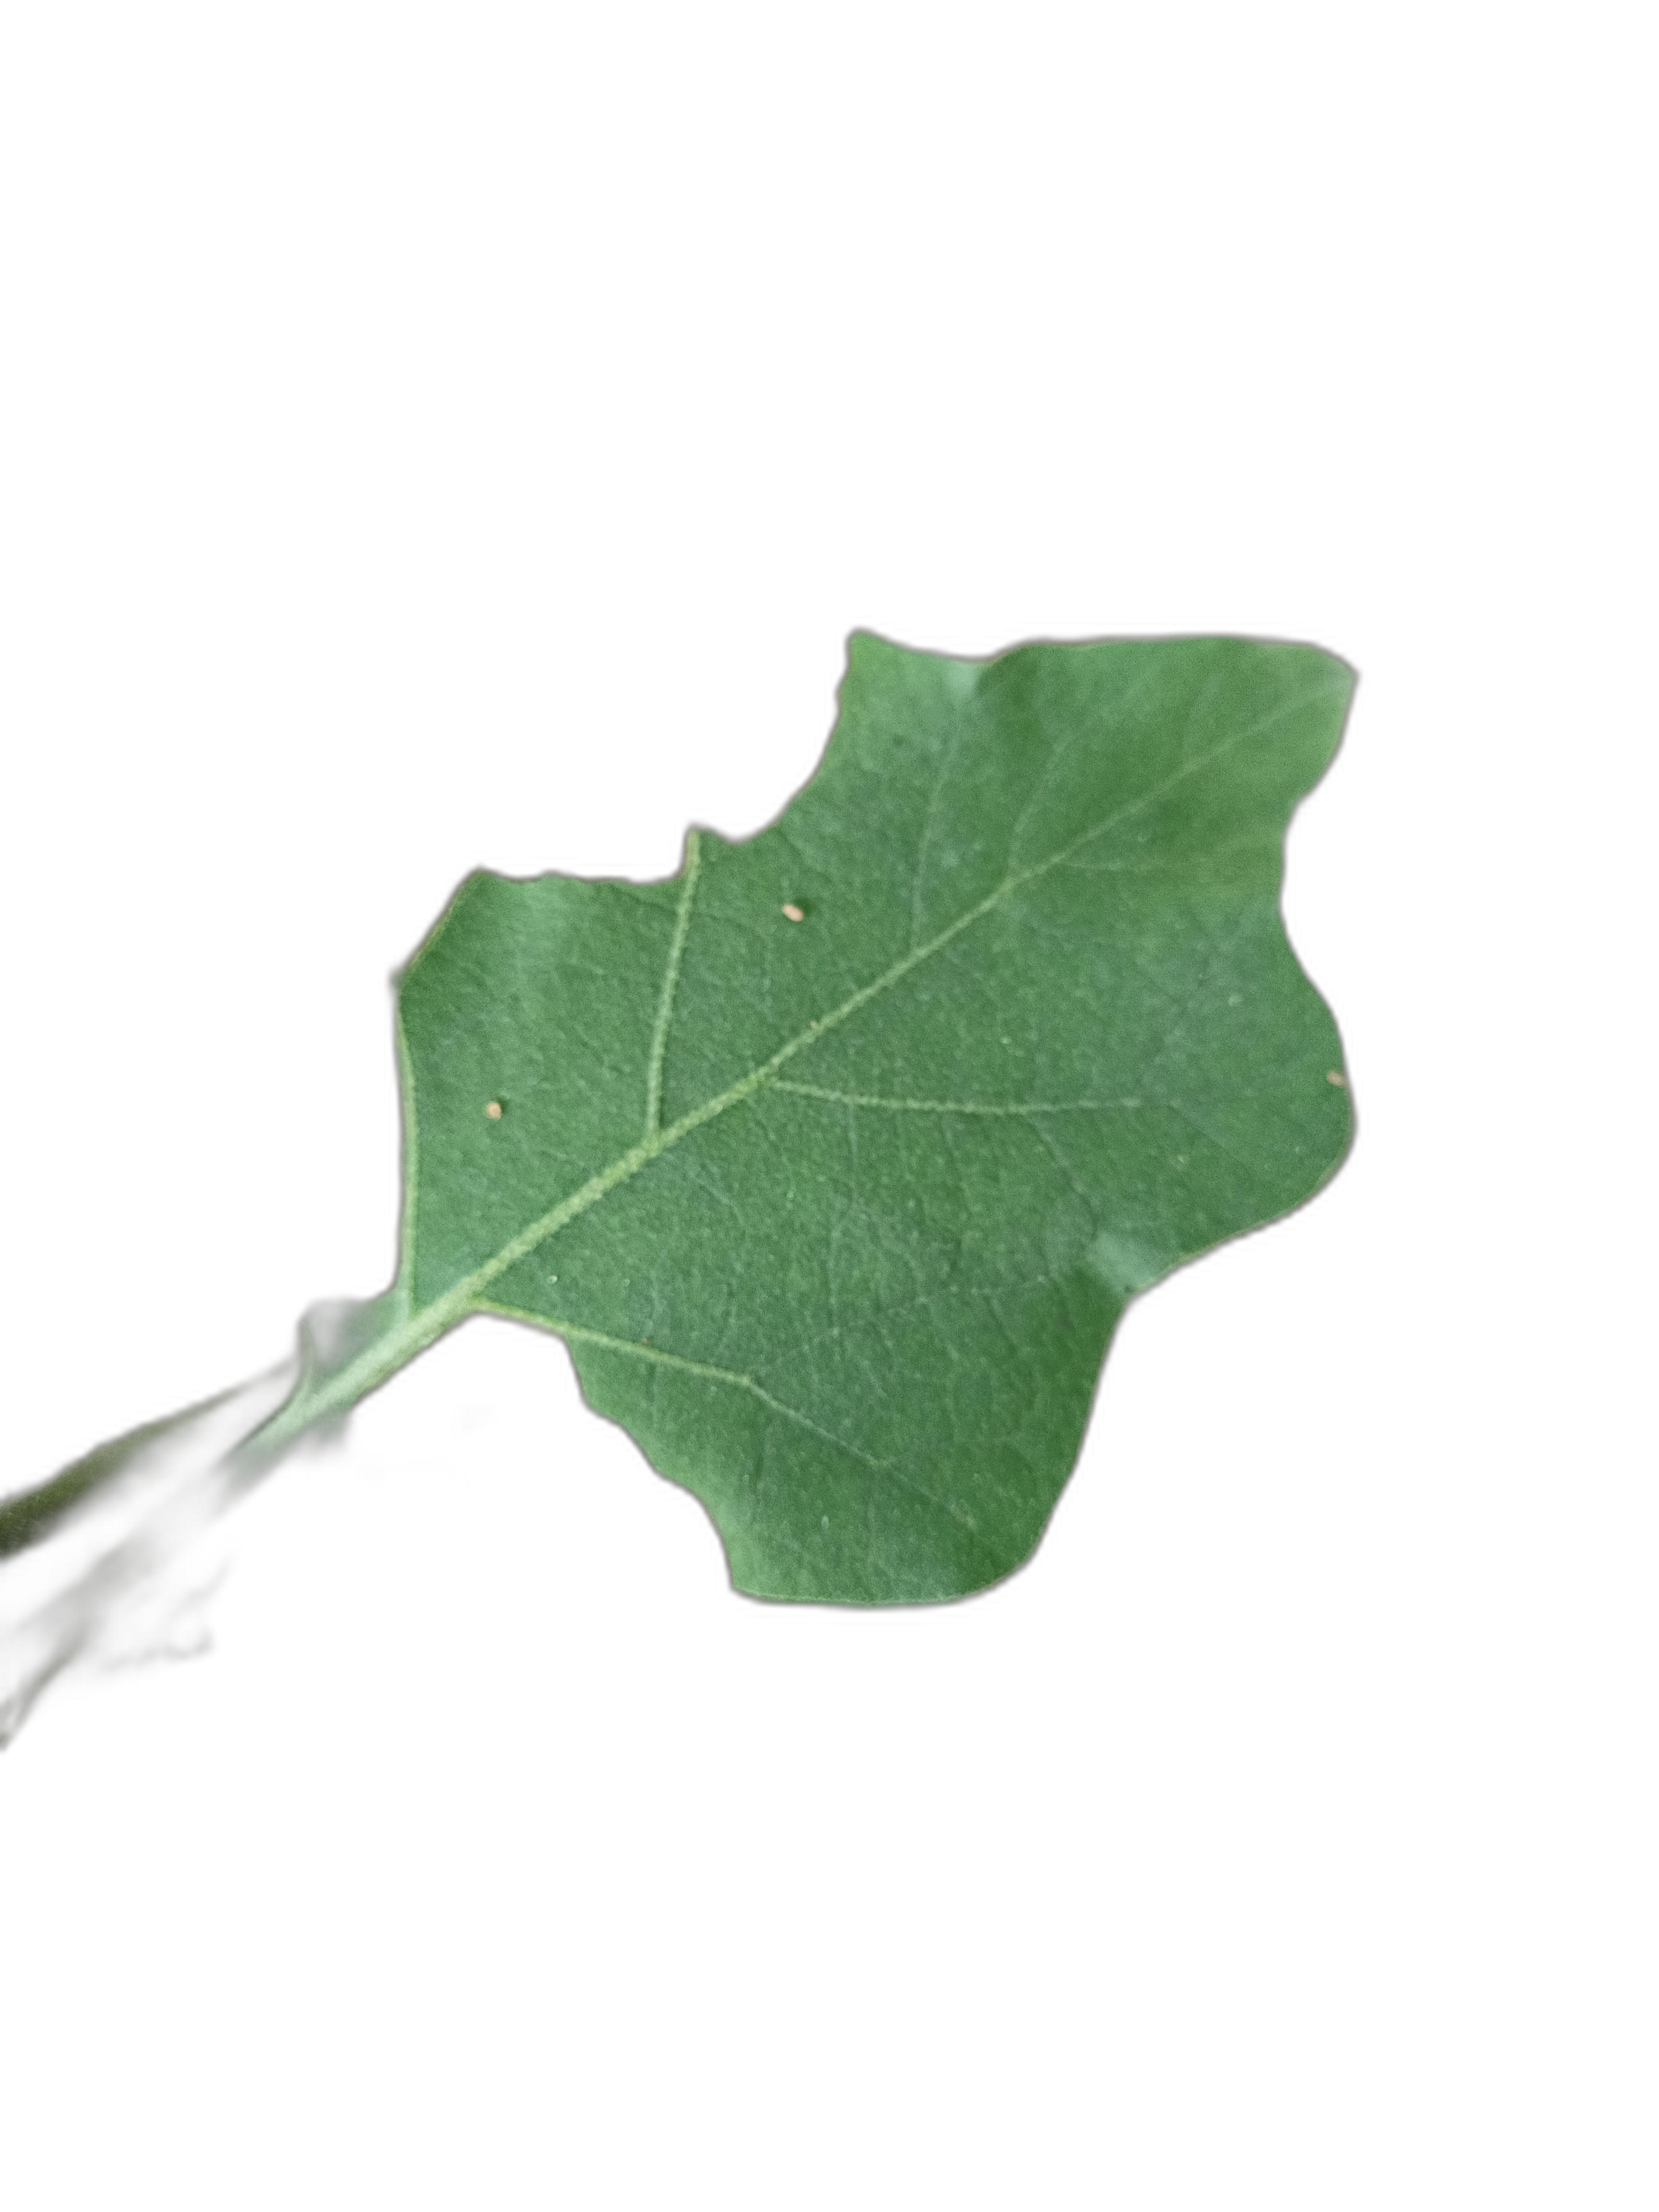
Label: Healthy Leaf